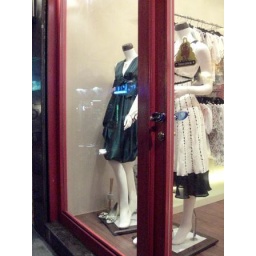
lusted over this dress in a soho shop window (lust was all i could afford)